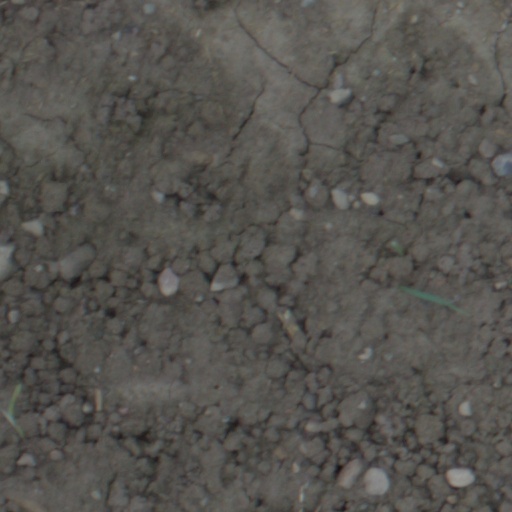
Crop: wheat